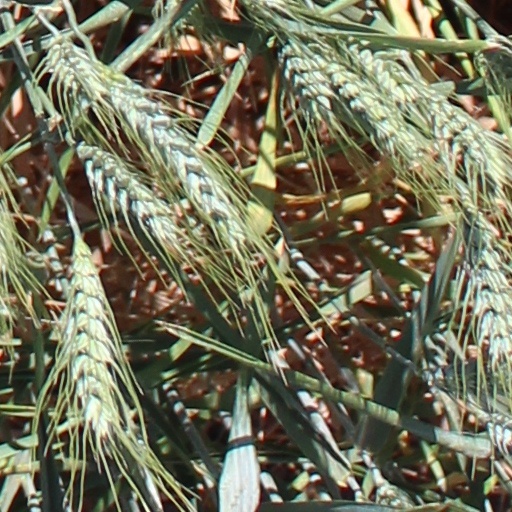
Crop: wheat